Stephanie Labbé

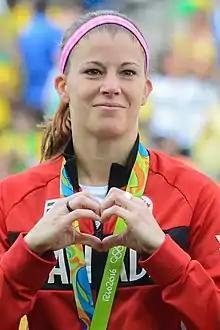
Labbé with Canada in 2016

Stephanie Lynn Marie Labbé (born October 10, 1986) is a Canadian retired professional soccer player who played as a goalkeeper.